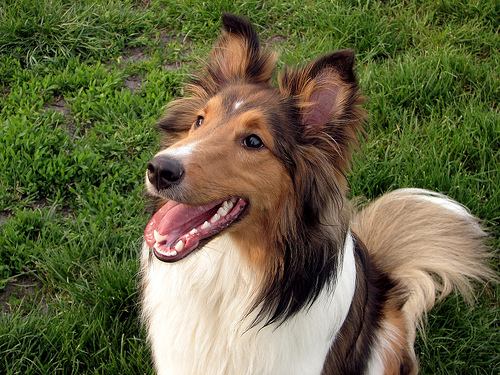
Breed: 274-n000110-Shetland_sheepdog